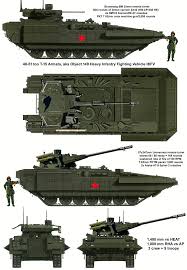
Label: BMP-T15